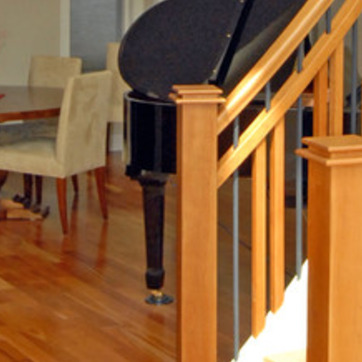
Material: wood